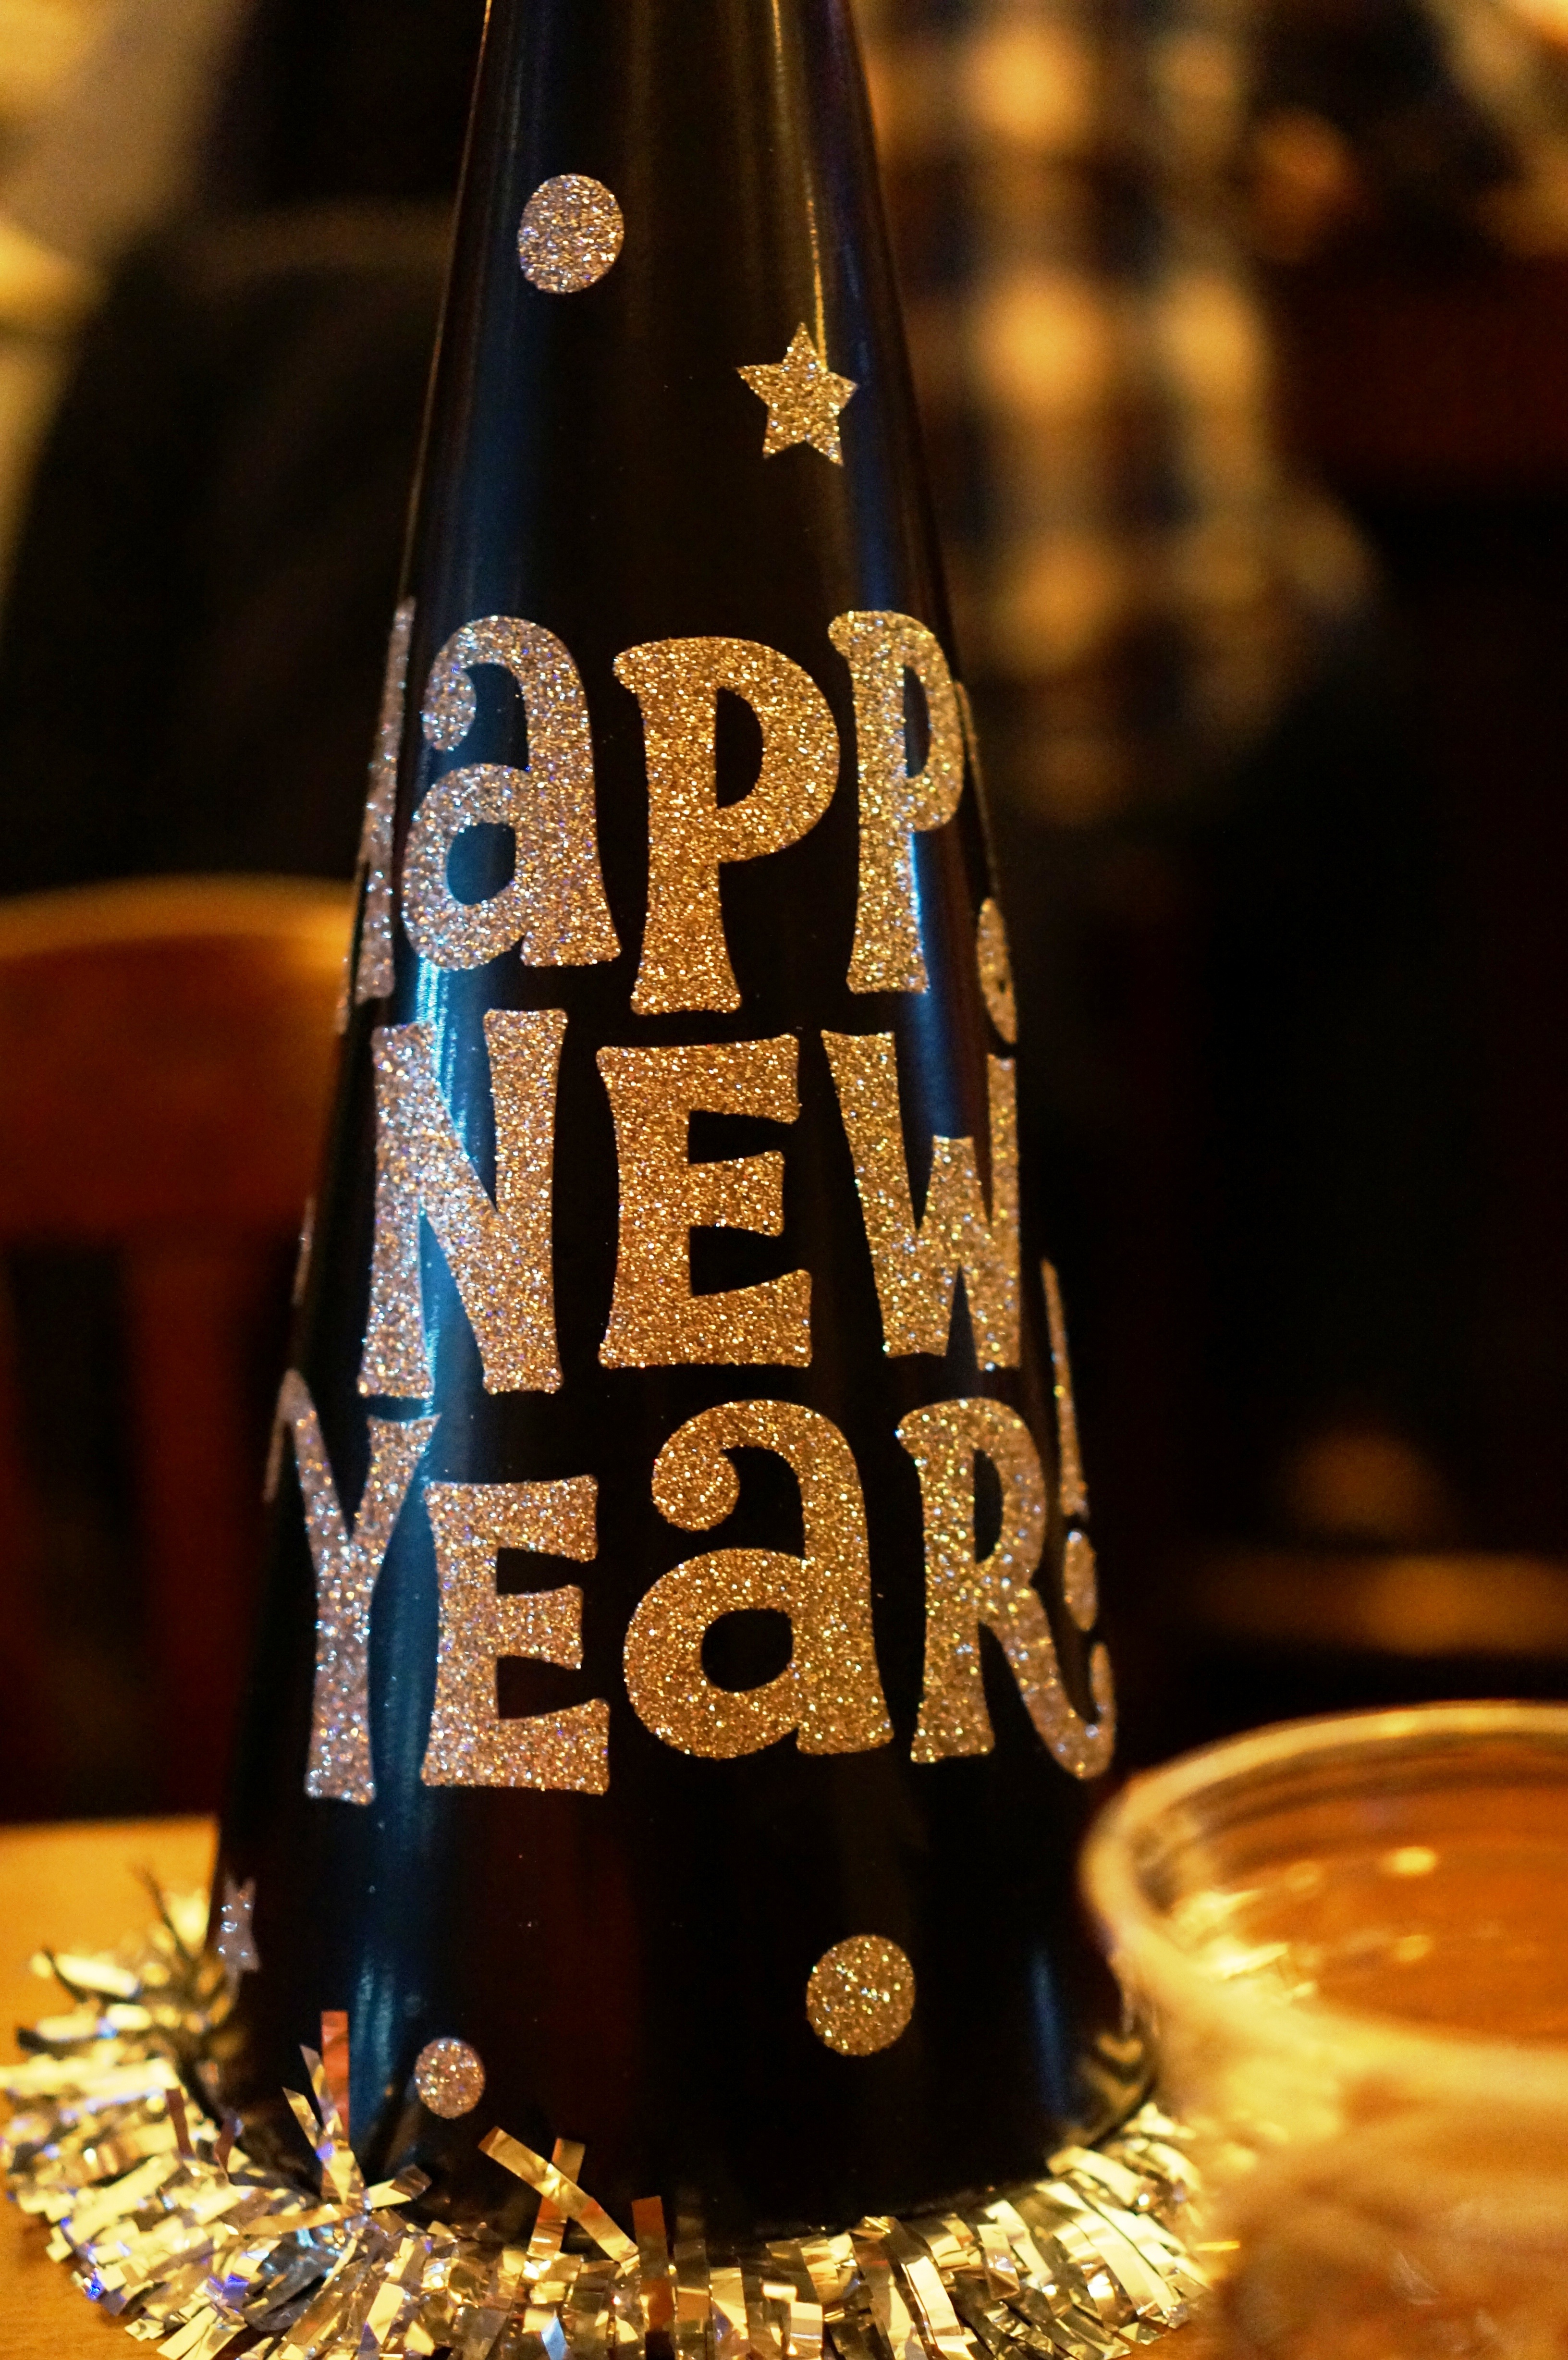
drink, beer, celebrate, fireworks, background, year, glasses, party, fountain, champagne, liqueur, luck, greeting card, sylvester, new year's eve, alcoholic beverage, new year's day, shower of sparks, annual financial statements, happy new year, turn of the year, feuerzangenbowle, distilled beverage